Paintball equipment

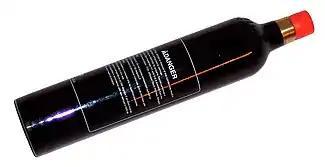
A typical CO canister

Because CO becomes a liquid when compressed, it must expand to a gas in order to be used by most paintball markers, although several older models actually require liquid CO in order for proper operation. This expansion is not adiabatic and requires energy, causing the tank to cool as heat is used to expand the liquid CO into gas. Eventually, under sustained fire, and especially in cold weather, the tank can become so cold that ice crystals form on it. If the CO bottle does not have an anti-siphon tube fitted, or is shaken while firing, the liquid CO may enter the marker. The liquid CO then passes through the marker instead of the tank, evaporating and causing the marker to freeze. This results in large clouds of CO vapor ejected from the marker upon firing, caused by the liquid CO evaporating in/around the barrel. This is known as "drawing liquid". This can cause damage to internal seals and O-Rings, and can "freeze" some markers, putting it out of commission for some time while it warms back up. Simple operation designs such as in-line blow-back (most Tippmanns), guns designed before HPA was more widely used, or guns using 12-gram CO powerlets are usually not affected by this problem, but it can still cause damage to the marker over time. For this particular reason, most high-end markers recommend that you use HPA. Technically, CO and HPA can propel the paintball, but when high rates of fire are attained, liquid is sucked into the marker which can damage or even destroy electrical components inside the marker such as the solenoid. Never leave a CO container in sunlight, as the heat will cause the gas to expand to a dangerous level. The tanks include safety valves in their construction, but there is no need to use them or take unnecessary risks.